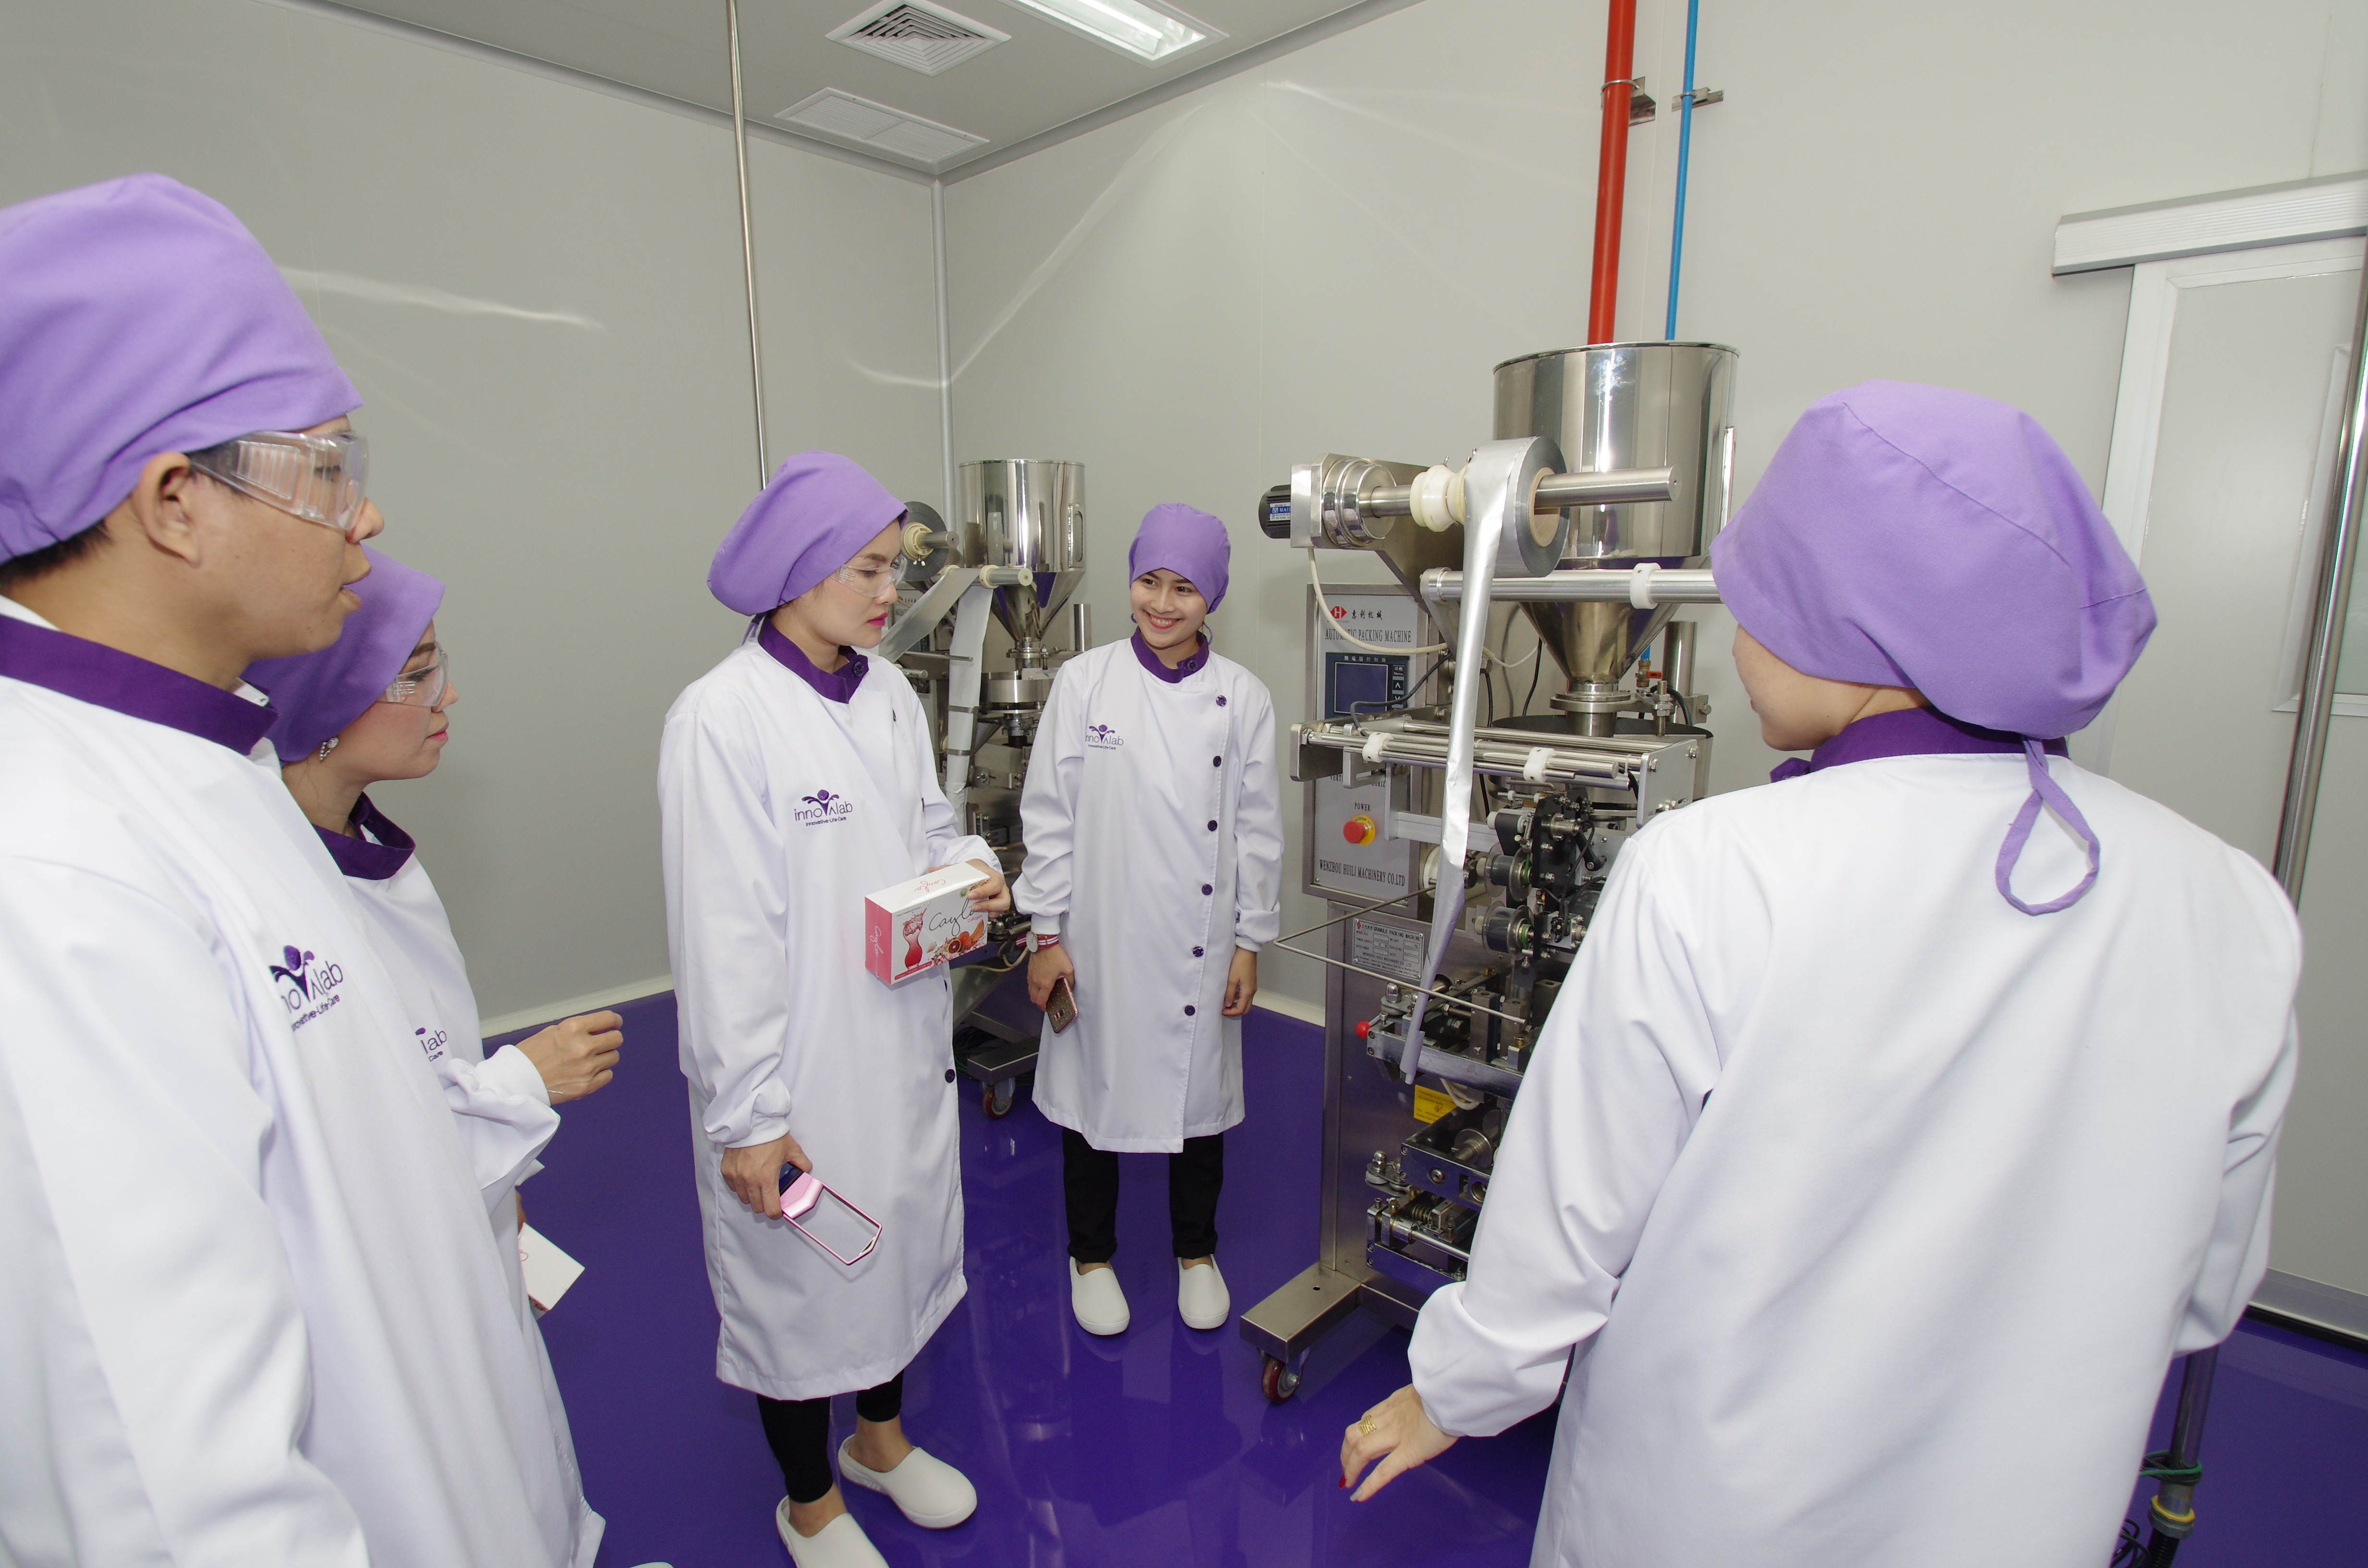
factory, Medical procedure, room, physician, service, medical assistant, surgeon, scrubs, Health care provider, hospital, uniform, nurse